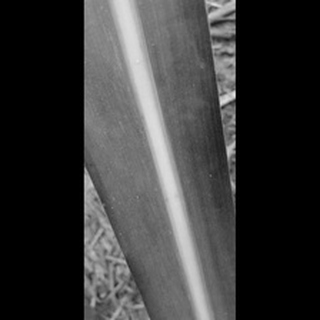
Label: healthy_sugarcane